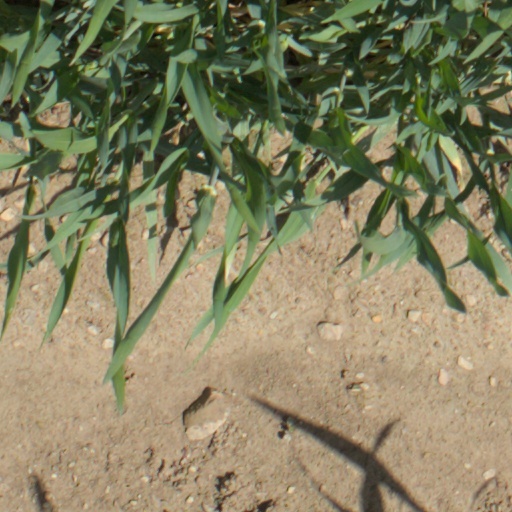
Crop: wheat